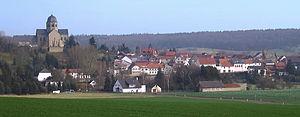
Sponheim est une municipalité allemande située dans le land de Rhénanie-Palatinat et l'arrondissement de Bad Kreuznach.